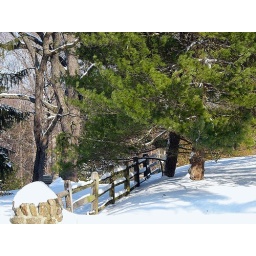
trees lean right, fence leans left...and a bench on the left faces toward a river below